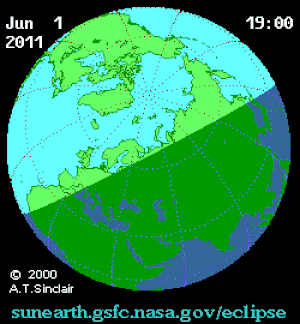
Une éclipse solaire partielle a eu lieu le 1ᵉʳ juin 2011. Il s'agissait de la deuxième des quatre éclipses solaires partielles de 2011, et la 6ᵉ du XXIᵉ siècle. Elle eut lieu, il y a : 4 ans 5 mois et 15 jours.